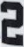
Number: 2